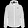
Label: Coat